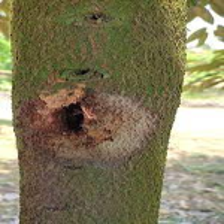
Label: stem_cracking_ gummosis